Covent Garden tube station

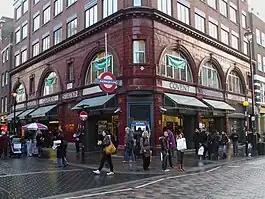
Station entrance

Covent Garden is a London Underground station serving Covent Garden and the surrounding area in the West End of London. It is on the Piccadilly line between Leicester Square and Holborn stations, and is in Travelcard Zone 1. The station is at the corner of Long Acre and James Street and the street-level concourse is a Grade II listed building.